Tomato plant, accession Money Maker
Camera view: horizontal (90 deg, fisheye); turntable rotation: 240 degrees
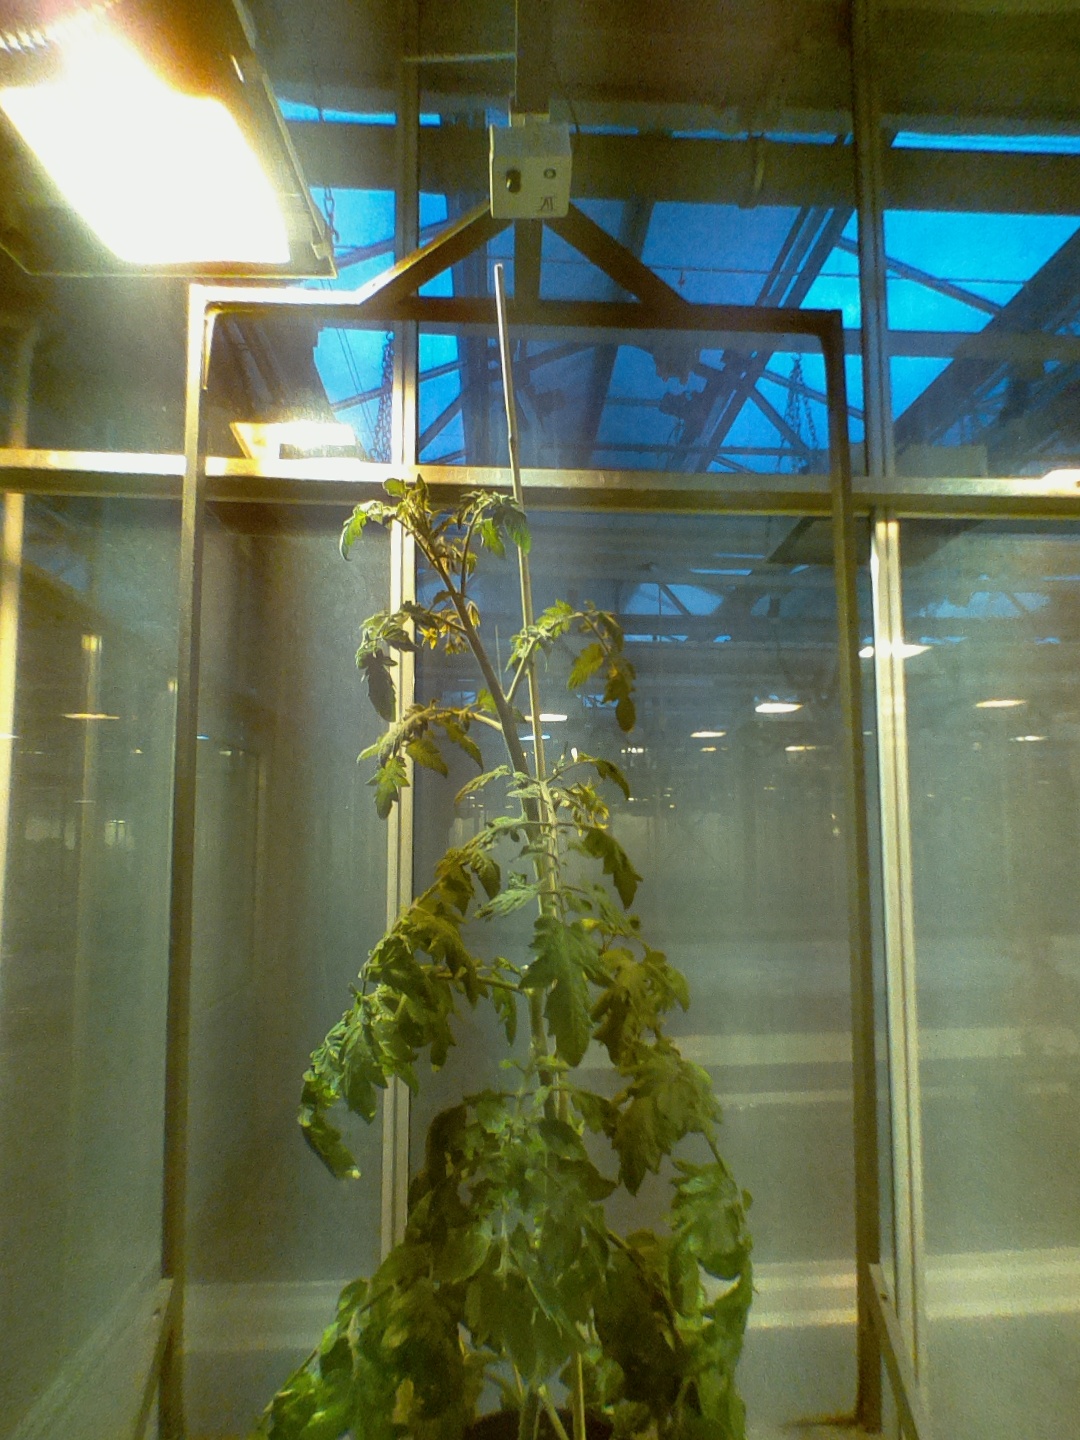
BBCH growth stage 71: 10%-20% of final fruit size